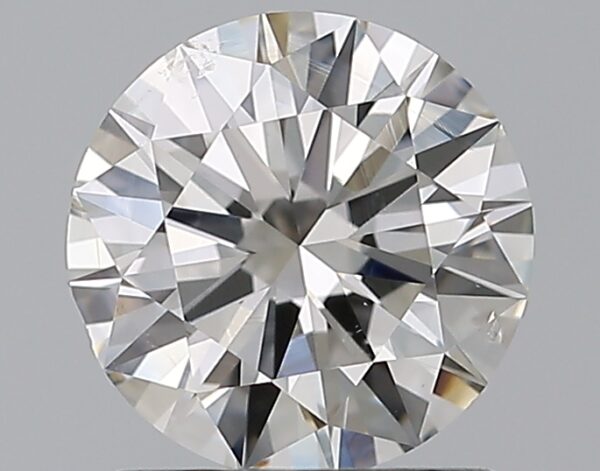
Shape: round
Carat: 1
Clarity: SI1
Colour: G
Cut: EX
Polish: EX
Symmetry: EX
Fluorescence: N
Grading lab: GIA
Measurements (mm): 6.47 x 6.52 x 3.88